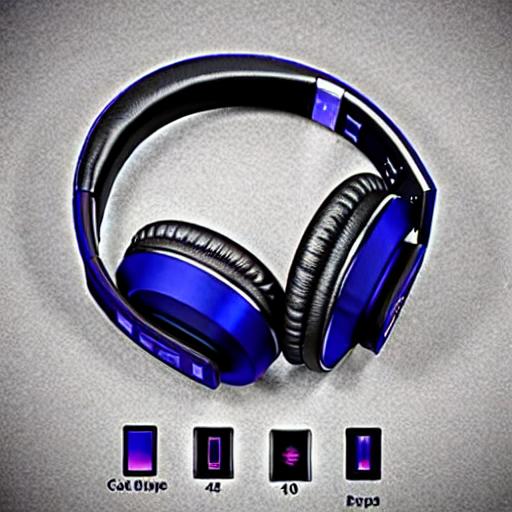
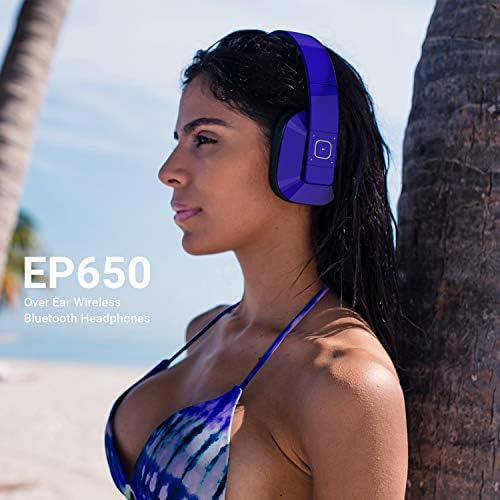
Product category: headphones
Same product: no